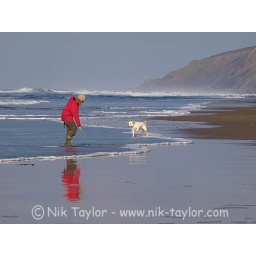
Dog walking on the beach in the winter, Cornwall